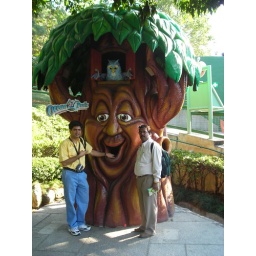
talking tree in ocean park